Warriors for the Working Day

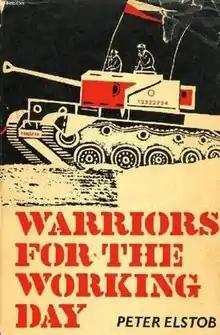
First edition (publ. Coward-McCann)

Warriors for the Working Day is a novel written by Peter Elstob, published in 1960, with later translations into other languages. The novel is based on events from June 1944, during the Battle of Normandy, to the invasion of Germany in the spring of 1945. The book describes fighting by the men of a small unit of British tanks during this period, with the focus on one tank crew. The novel is highly realistic, as it is based on Elstob's experience. The title is taken from Henry V, Act 4, Scene 3 (Shakespeare) before the Battle of Agincourt. King Henry replies to the French herald, Mountjoy,